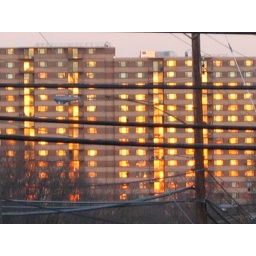
The setting sun in these apartment windows made it look like the building was on fire.